M. A. Withers House

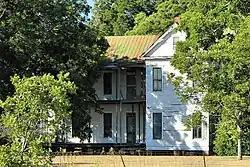

The M. A. Withers House, near Lockhart, Texas, was built in 1895. It was listed on the National Register of Historic Places in 1976.